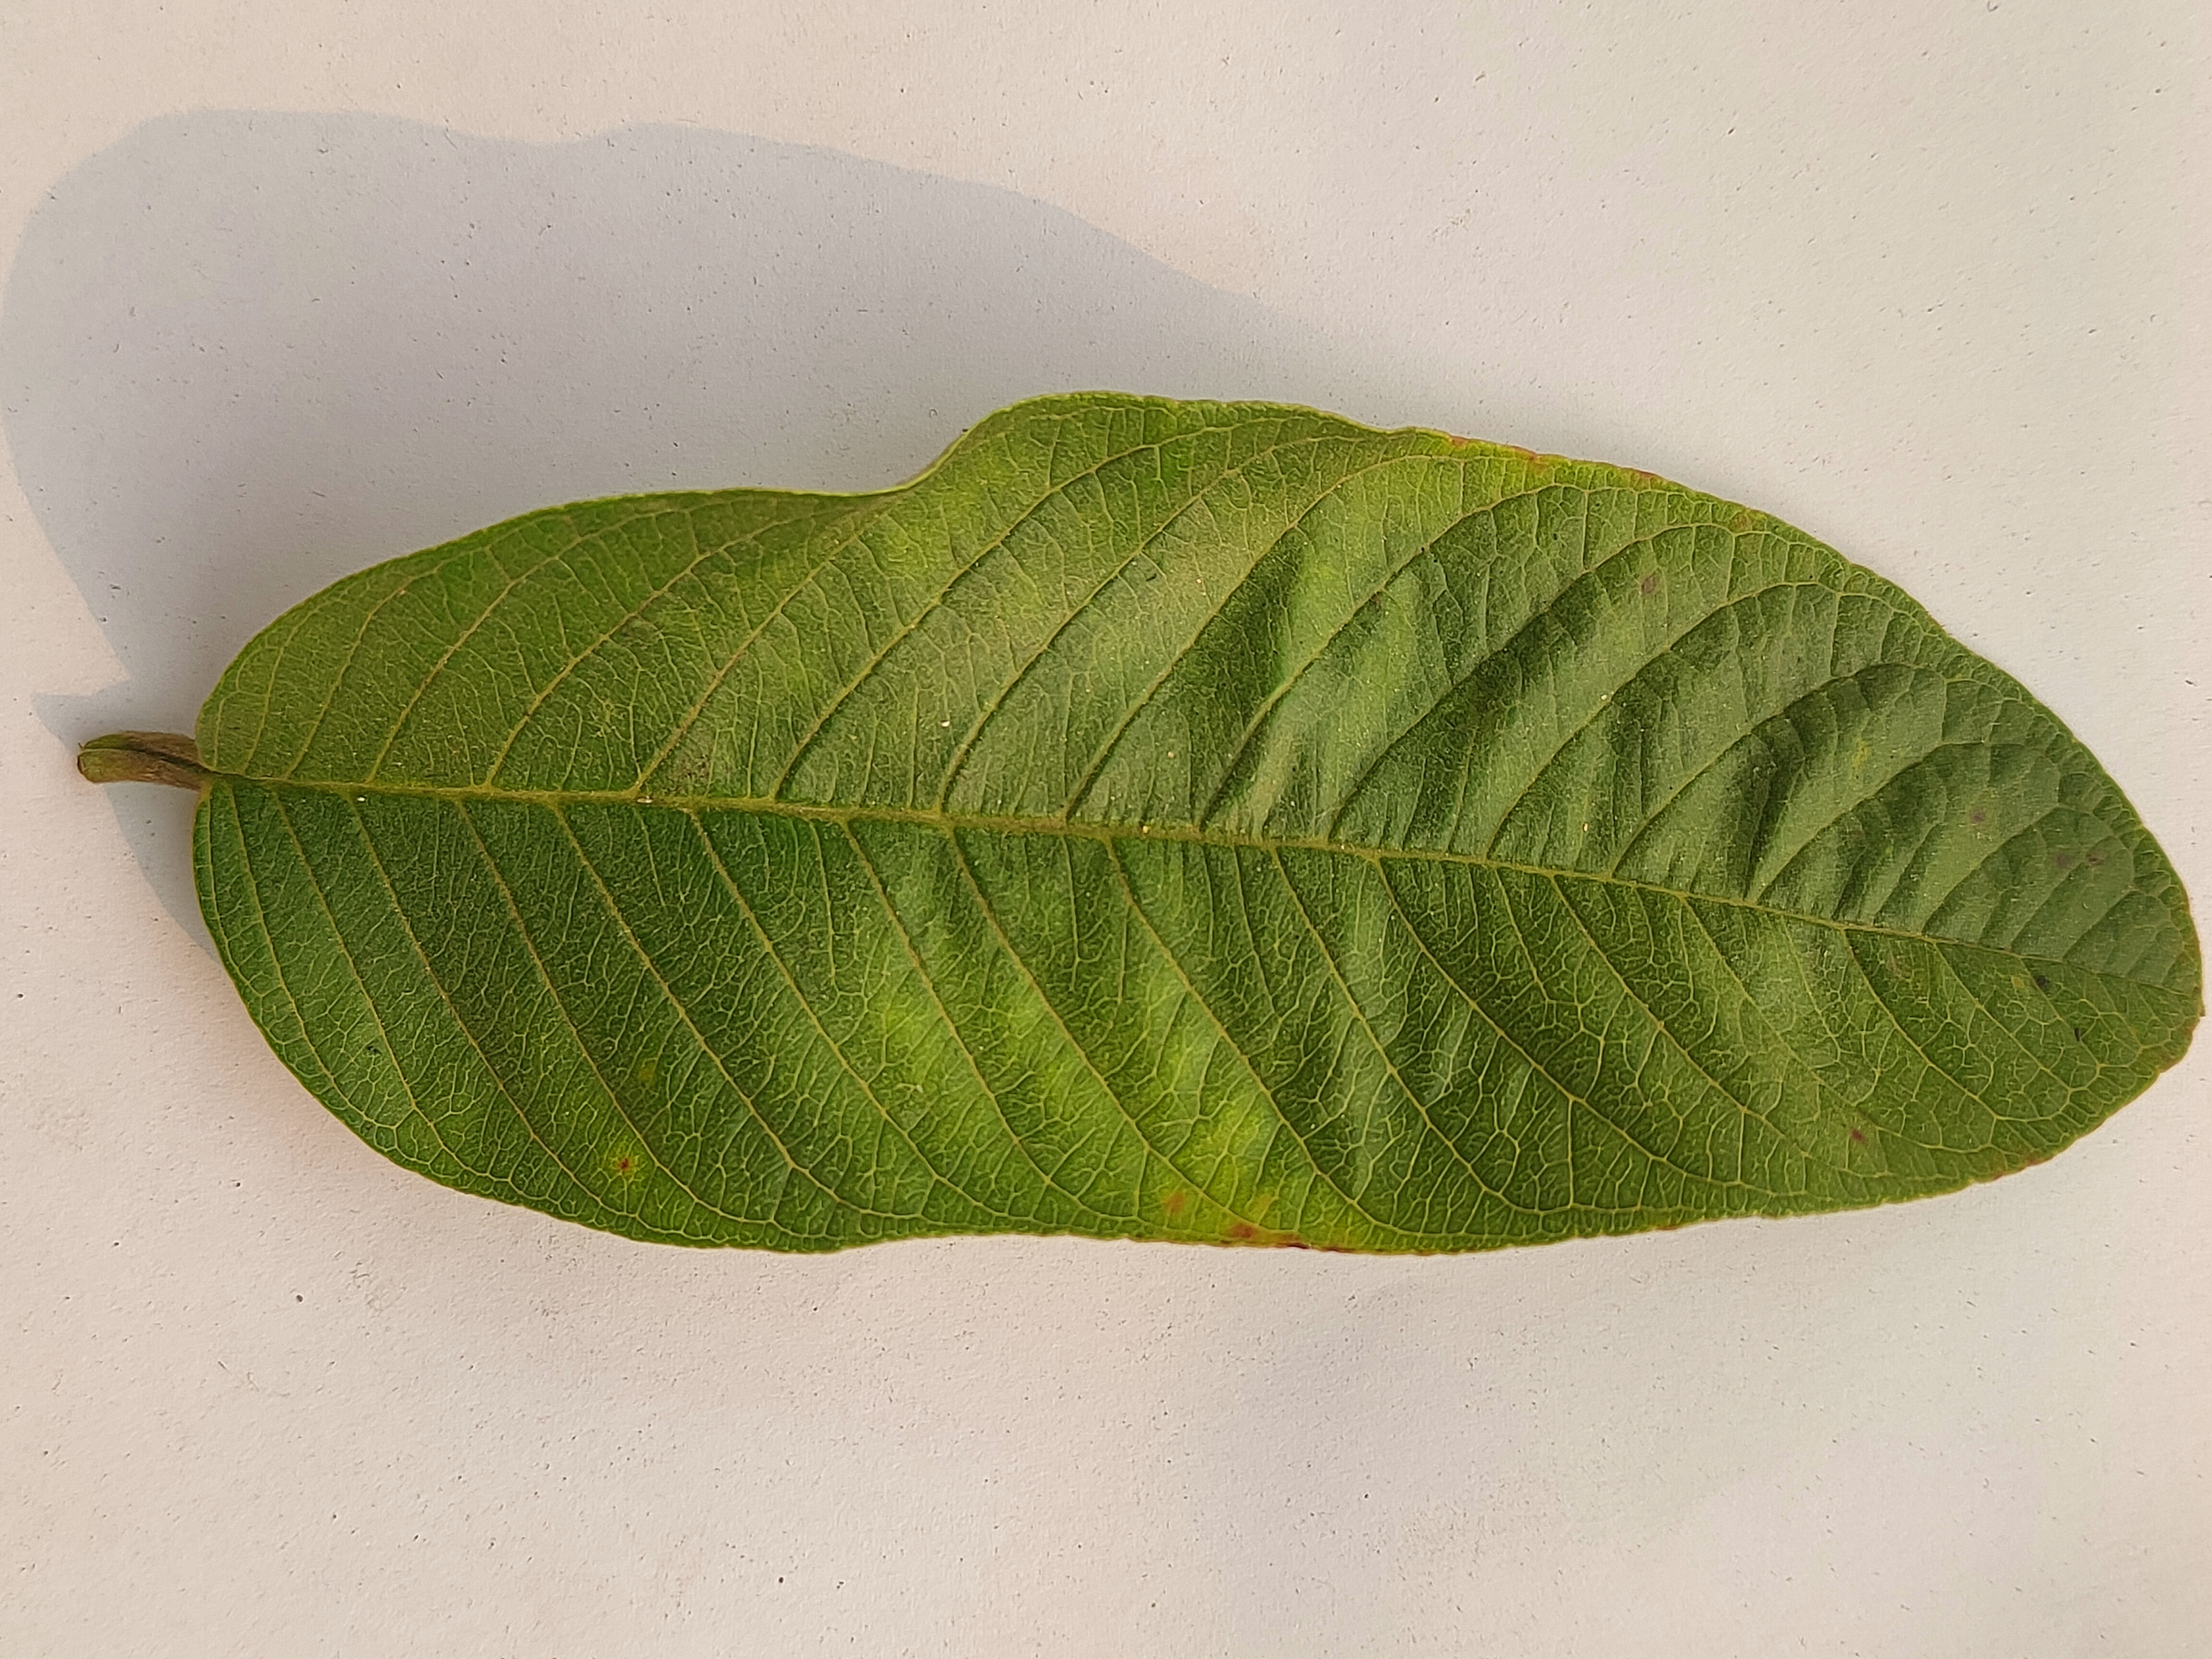
Leaf variety: Guava